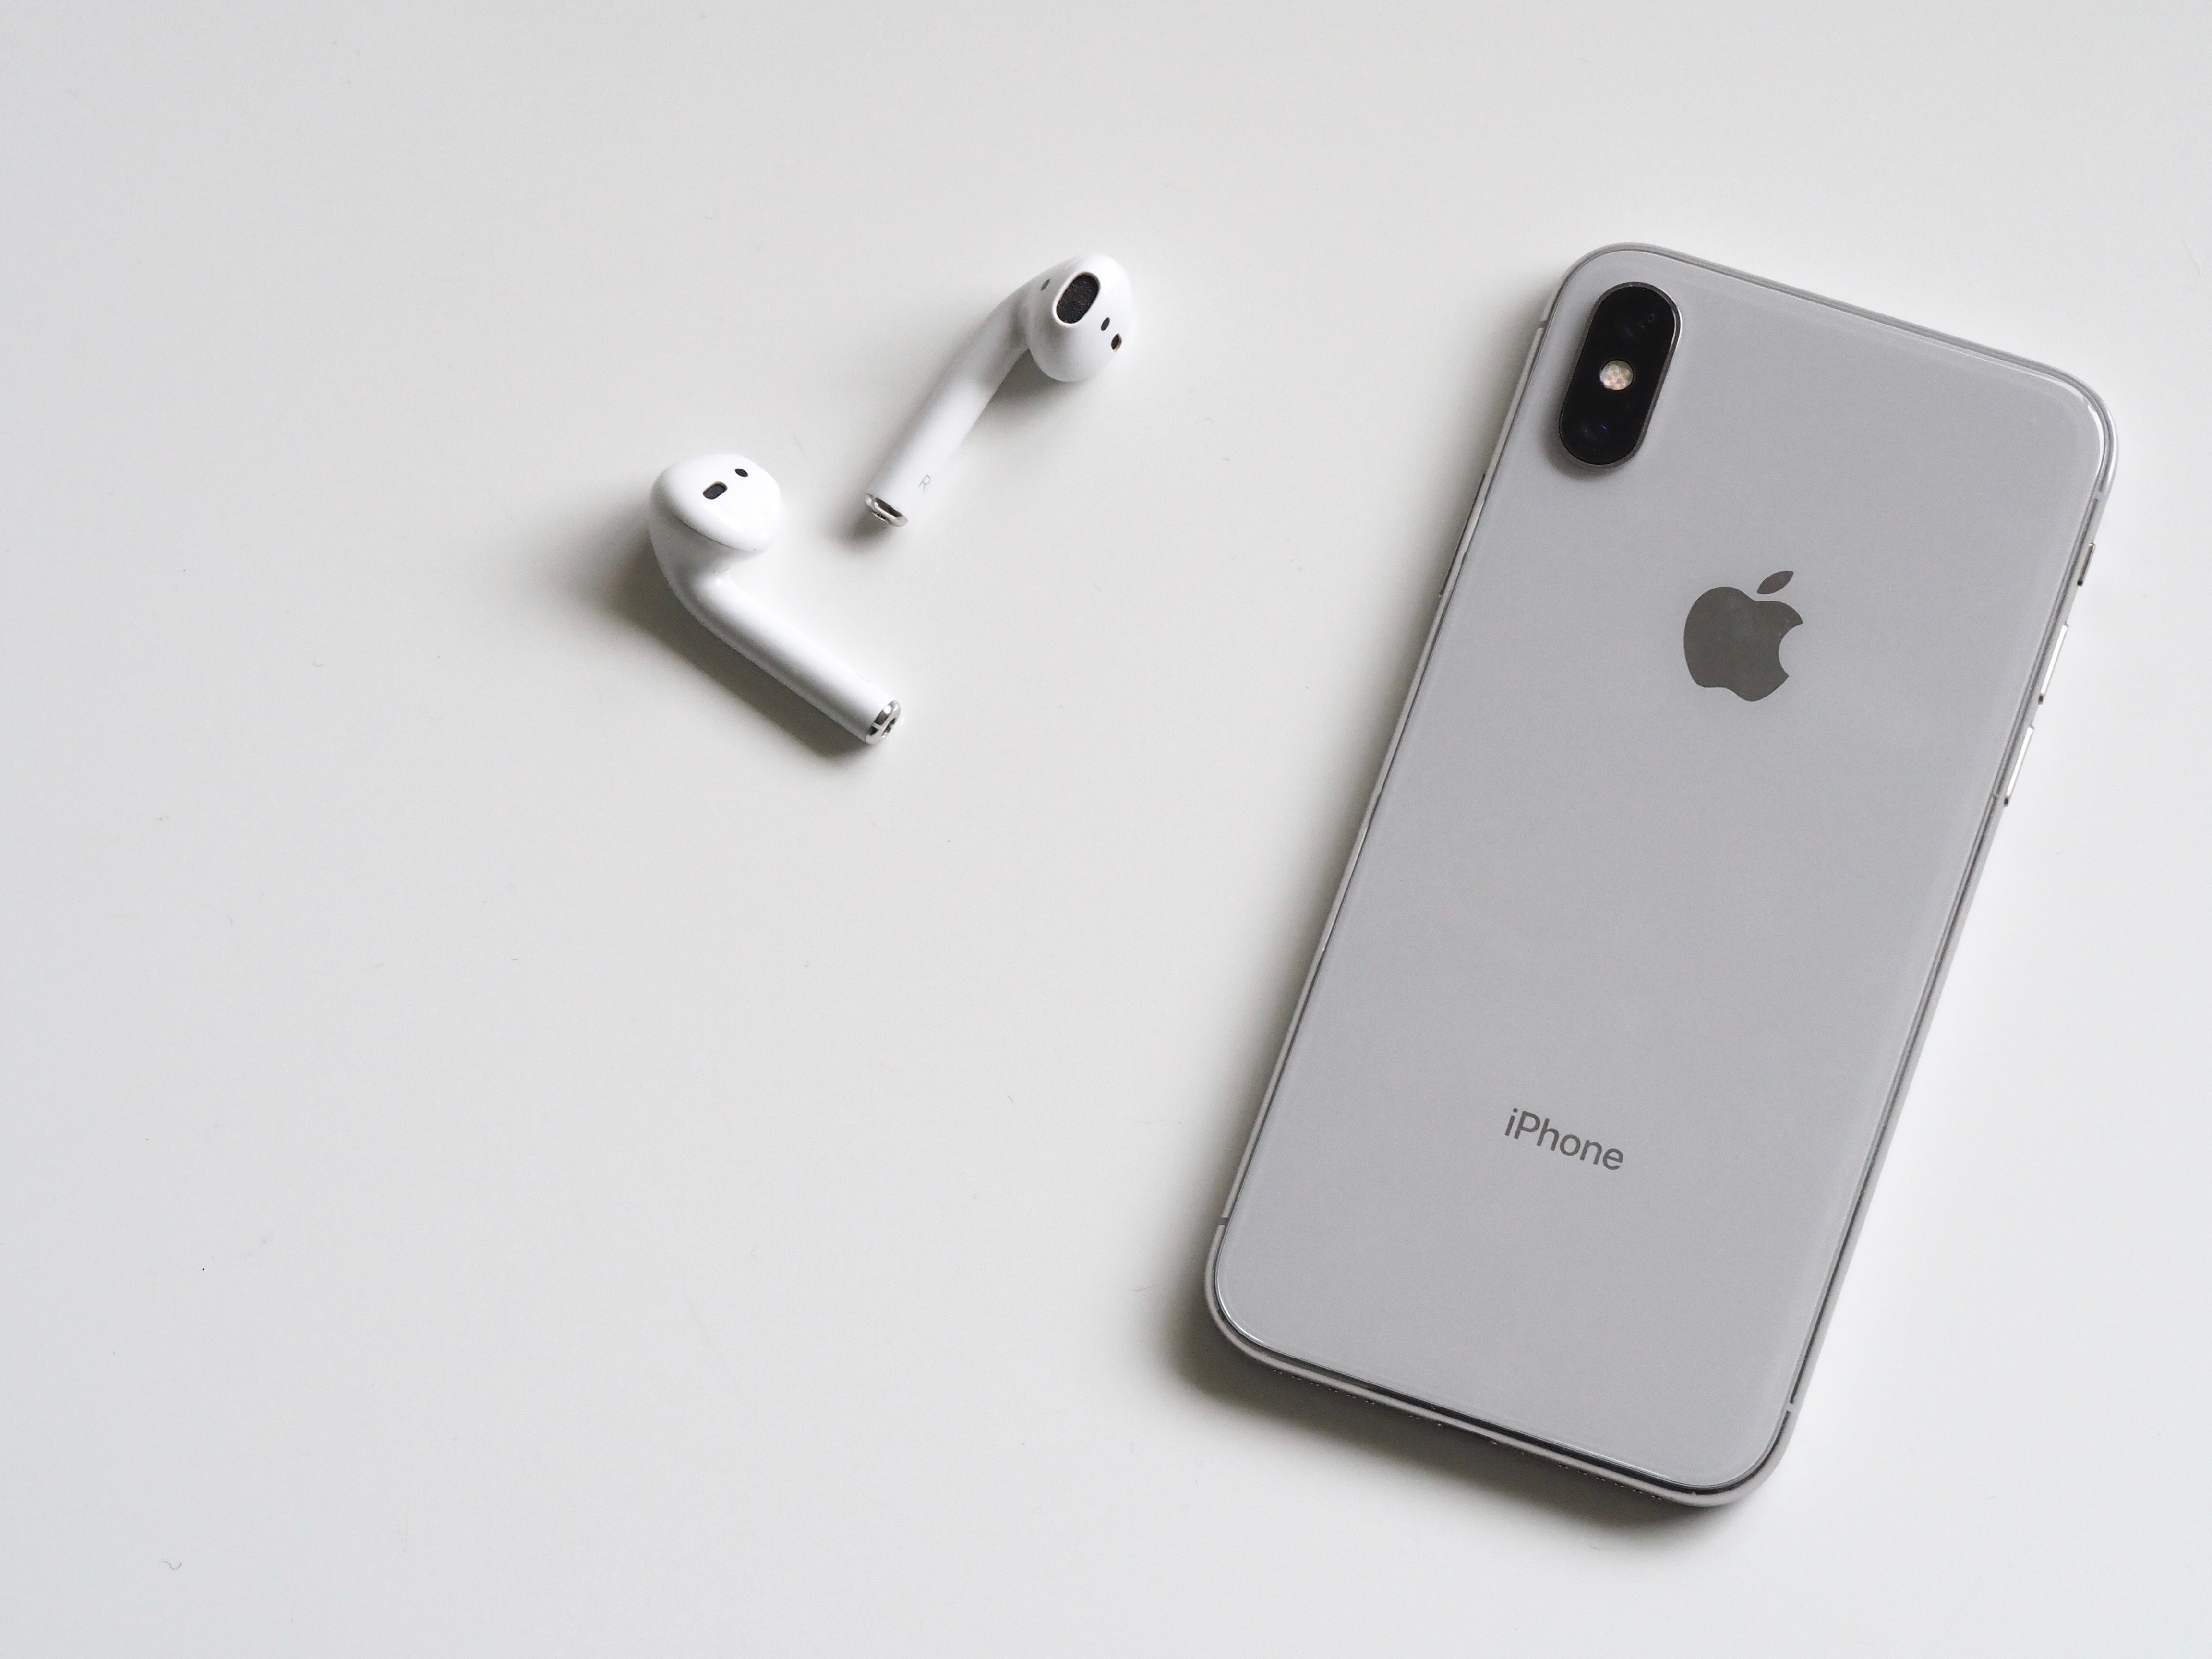
white, gadget, electronic device, mobile phone accessories, technology, communication device, mobile phone, smartphone, iphone, Material property, font, mobile phone case, electronics, portable communications device, metal, silver